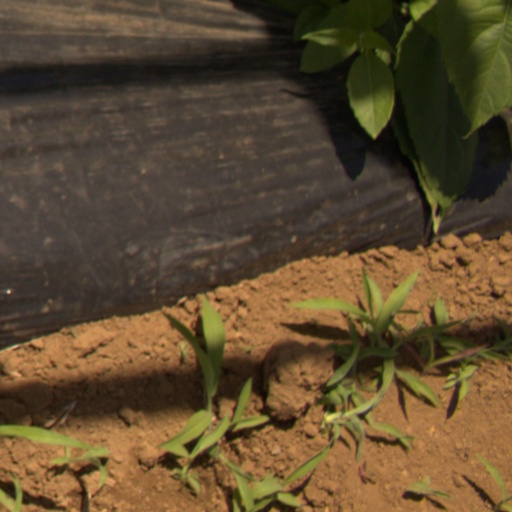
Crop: Jerusalem artichoke